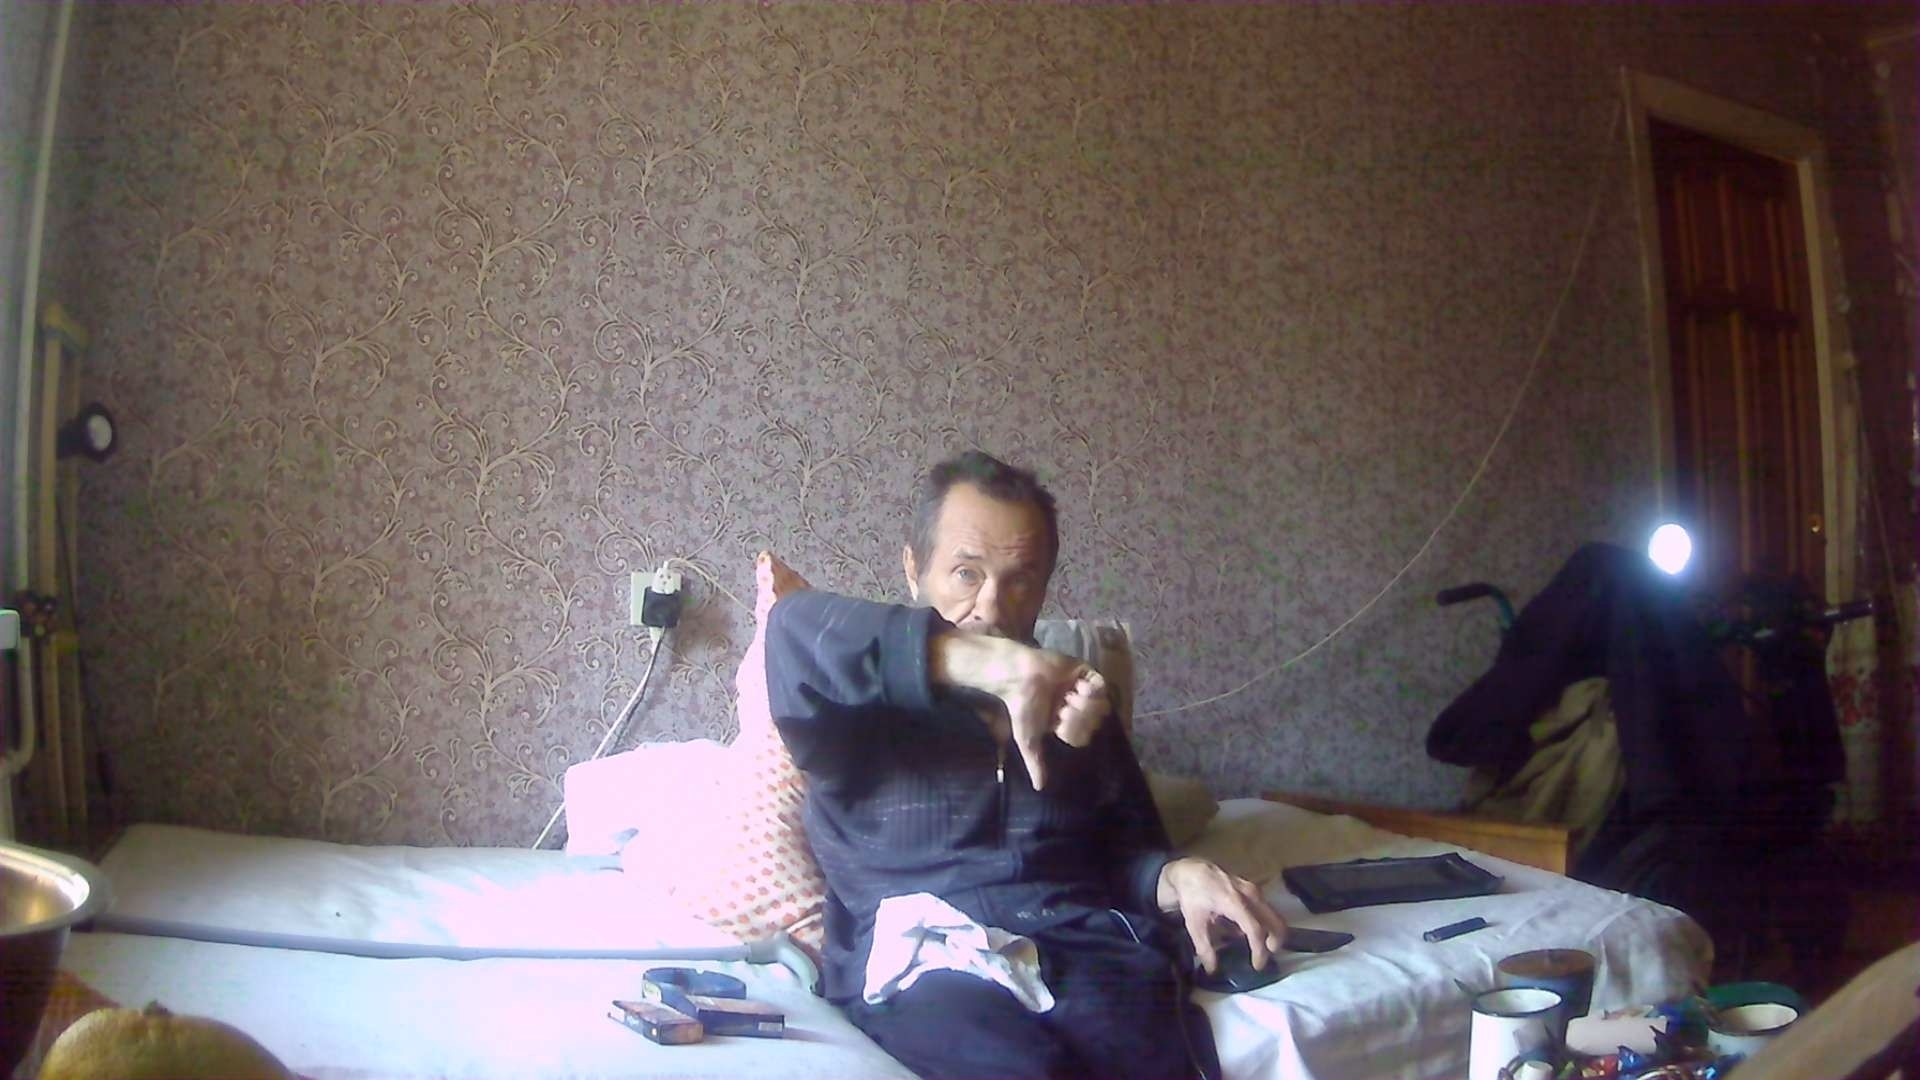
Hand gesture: dislike